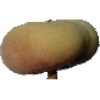
Label: Peach Flat 1